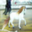
Label: horse